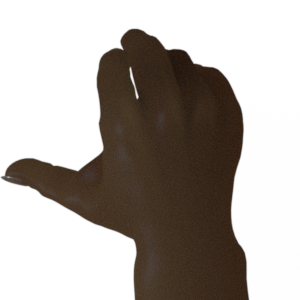
Label: rock